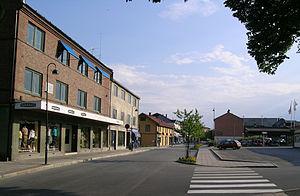
Vikersund est un village norvégien situé dans la commune de Modum dans le comté de Viken. Vikersund est le centre administratif de Modum et compte, au 1<er>janvier 2012, 2926 habitants.